Porthmadog railway station (Welsh Highland Heritage Railway)

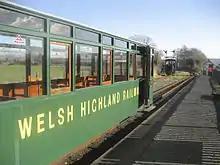
Running round at Porthmadog station

In 1990 a permanent station building was built between the café and the buffer stops. Initially it replaced the wooden shed and was subsequently extended to the east in 1993 to double the size of the shop.